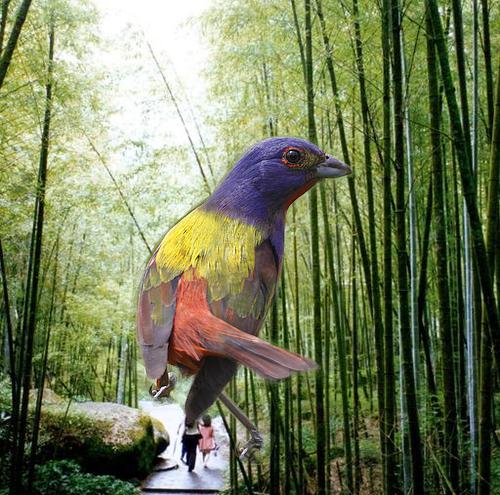
Bird species: Painted_Bunting
Bird type: landbird
Background: land